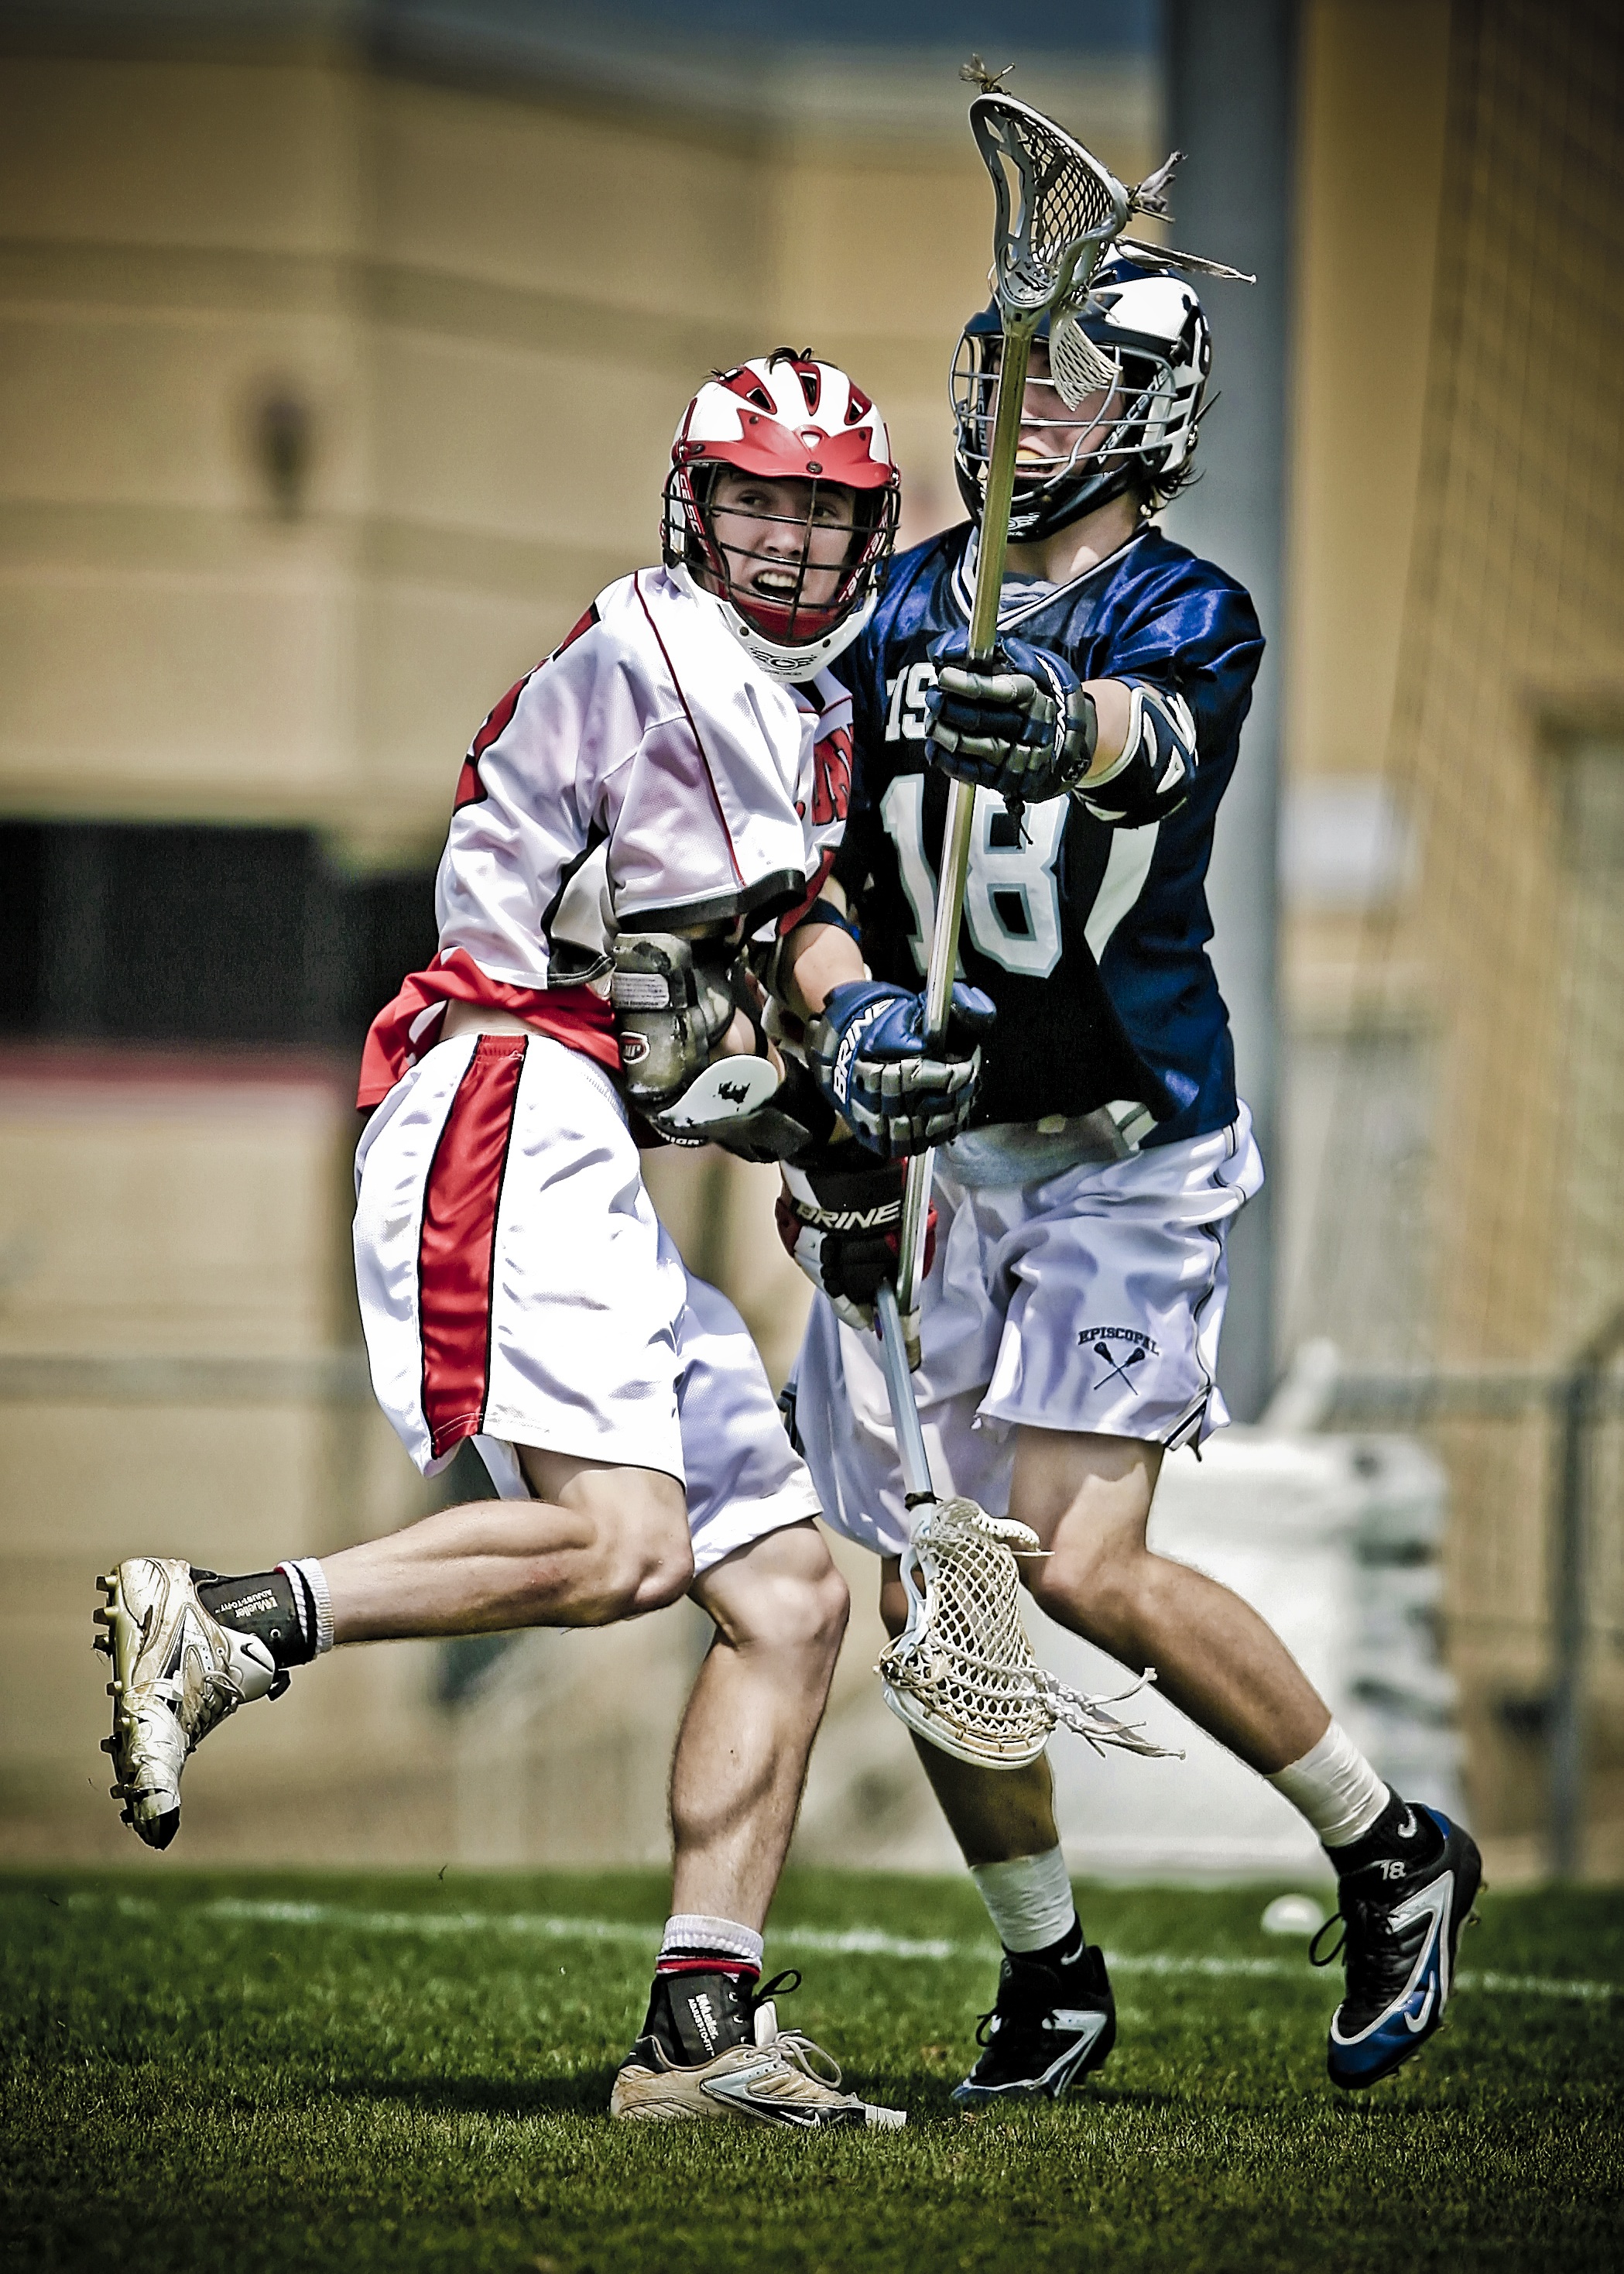
sport, game, male, equipment, blue, playing, competition, american, sports, helmet, uniform, players, texas, athlete, headwear, conflict, stick, gloves, texan, lax, ball game, high school, lacrosse, team sport, clash, stick and ball games, box lacrosse, stick and ball sports, women's lacrosse